Shitan station

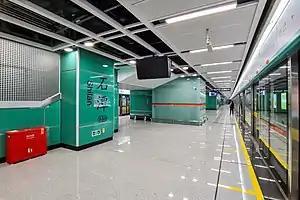
Platform

Shitan Station is a station on Line 8 of the Guangzhou Metro. It is located at the intersection of Shicha Road and Tangcha Road in Guangzhou's Baiyun District. The station opened on 26 November 2020 with the opening of the northern extension of Line 8.